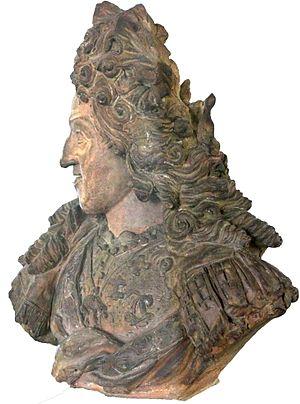
Présenté au Musée Lorrain.